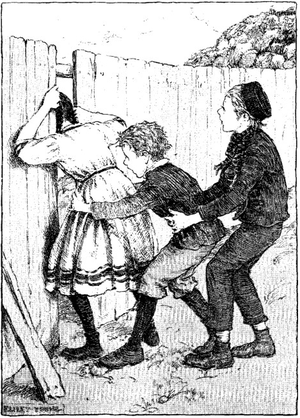
Dikken Zwilgmeyer, née Barbara Hendrikke Wind Daae Zwilgmeyer le 20 septembre 1853 et morte le 28 février 1913, est une écrivaine de fiction norvégienne. Elle est surtout connue pour ses ouvrages pour la jeunesse et sa série de livres « Inger Johanne ».